Mathew Rosenblum

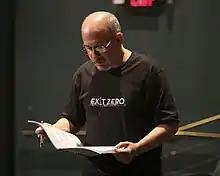
Rosenblum, at a rehearsal.

Mathew Rosenblum (born March 19, 1954) is an American composer whose works have been commissioned, recorded and performed by musical groups such as the Pittsburgh Symphony Orchestra, the Boston Modern Orchestra Project, the Thailand Philharmonic Orchestra, the American Composers Orchestra, Opera Theater of Pittsburgh, FLUX Quartet, the New York New Music Ensemble, the Raschèr Saxophone Quartet, the Pittsburgh New Music Ensemble, and Newband among other ensembles, in venues throughout North America, Europe and Asia including the Andy Warhol Museum, Leipzig's Gewandhaus, the Tonhalle Düsseldorf, Thailand's Prince Mahidol Hall, as well as Merkin Hall, the Guggenheim Museum, the Miller Theatre, The Kitchen, Carnegie Recital Hall, and Symphony Space in New York City. Rosenblum's music has been recorded on such labels as Mode Records, New World Records, Albany Records, Capstone Records, Opus One Records, New Focus Recordings, and the Composers Recordings Inc. label, and has been published by Edition Peters, of Leipzig, London, and New York.